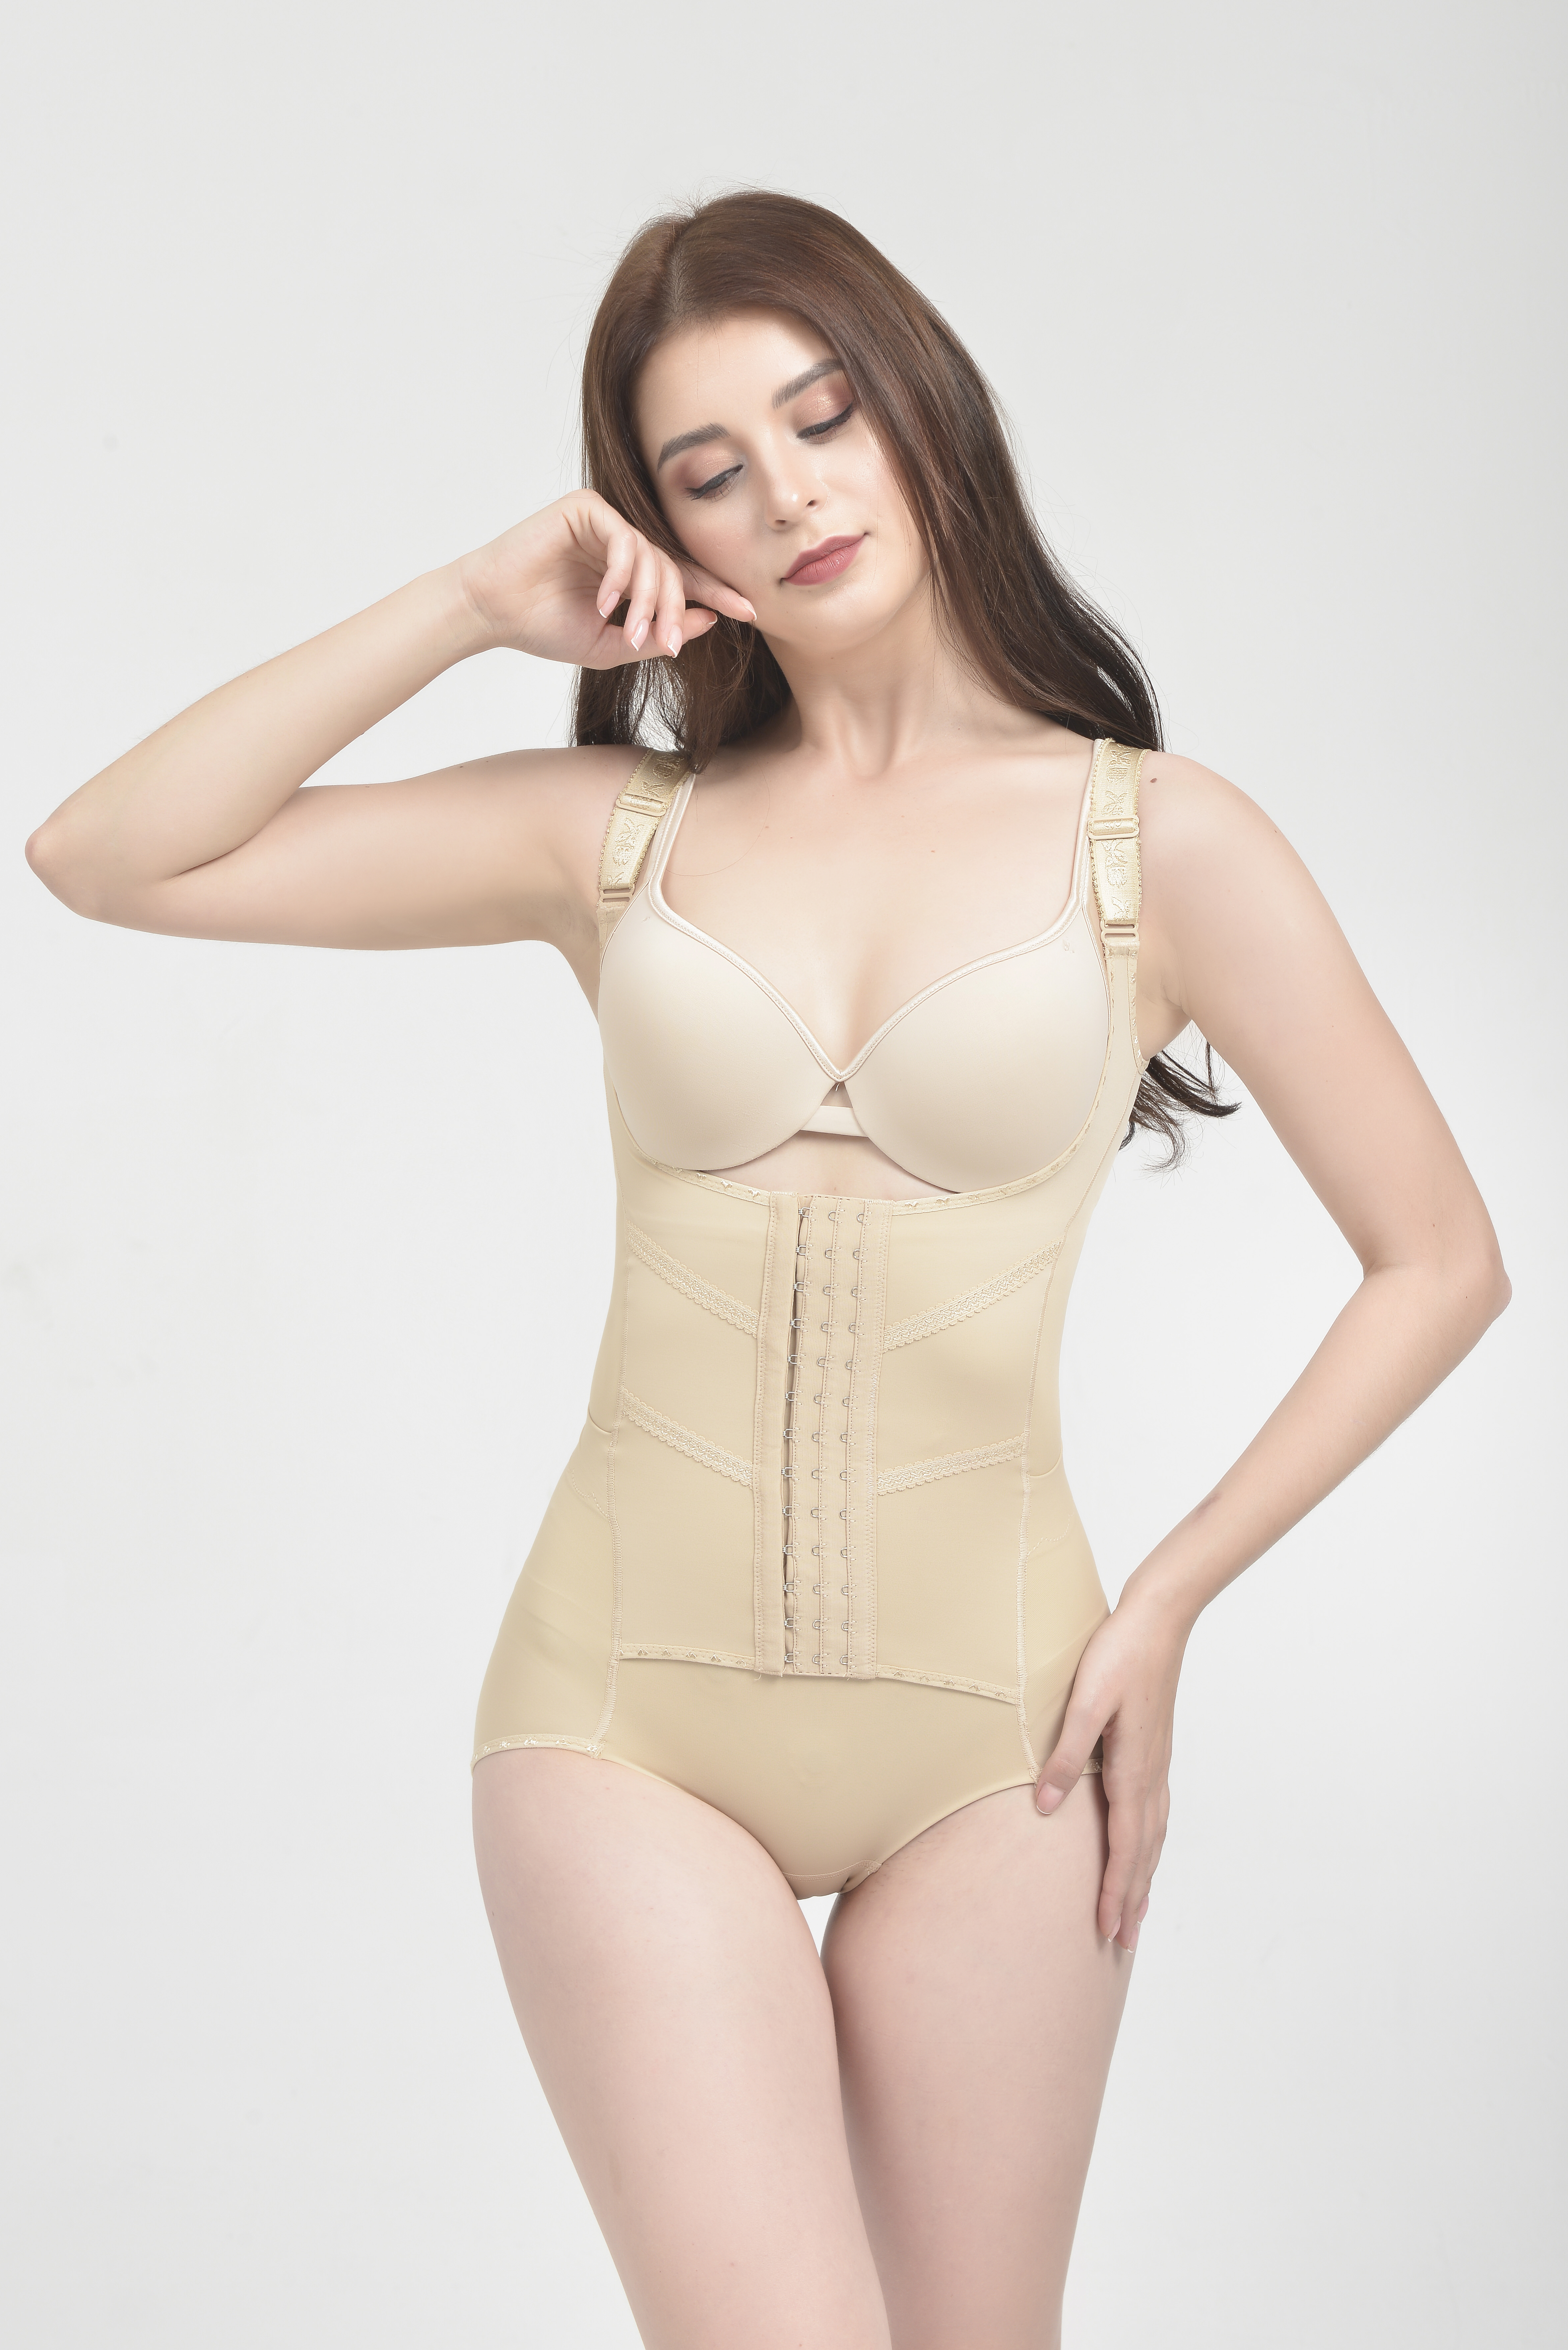
woman, hair, joint, lip, arm, shoulder, leg, neck, sleeve, waist, swimwear, stomach, gesture, thigh, undergarment, finger, chest, trunk, lingerie, abdomen, fashion model, long hair, human leg, pattern, brown hair, lingerie top, fashion design, thumb, flash photography, elbow, art model, navel, flesh, magenta, peach, knee, photo shoot, fashion accessory